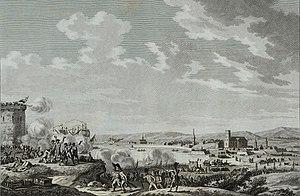
Débarquement de Quiberon le 21 juillet 1795 (défaite royaliste, anglaise et des émigrés hostiles à la Révolution française), Musée de la Révolution française - Vizille.
L'expédition de Quiberon ou débarquement des émigrés à Quiberon est une opération militaire de contre-révolution qui commença le 23 juin 1795 et qui fut définitivement repoussée le 21 juillet 1795. Organisée par l'Angleterre afin de prêter main-forte à la Chouannerie et à l'armée catholique et royale en Vendée, elle devait soulever tout l'Ouest de la France afin de mettre fin à la Révolution française et permettre le retour de la monarchie. Mais son échec eut un grand retentissement et porta un coup funeste au parti royaliste.
L'expression contre-révolution désigne non seulement l’ensemble des moyens mis en œuvre pour s’opposer à une révolution, mais aussi des courants de pensée opposés à l'héritage révolutionnaire des XVIIIᵉ et XIXᵉ siècles, puis, aux révolutions de type bolchevik qui ont secoué l'Europe, puis certains pays extra-européens à partir de 1917. Elle inclut tout ce qui, après la révolution, tente d’en annuler, ou d'en limiter tout ou partie des effets, et même bien longtemps après. À la suite de la mise en place de régimes révolutionnaires plus ou moins durables, l'adjectif contre-révolutionnaire est aussi utilisé dans ces pays pour disqualifier des personnalités que les dirigeants souhaitent évincer.
Cette page concerne l'année 1795 du calendrier grégorien.